Valdomiro (footballer, born 1946)

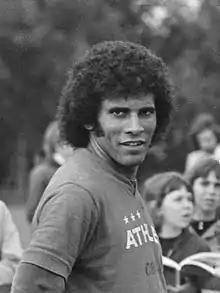
Valdomiro in 1974

Valdomiro Vaz Franco, better known as Valdomiro (born 17 February 1946), is a former Brazilian footballer who played as a forward.